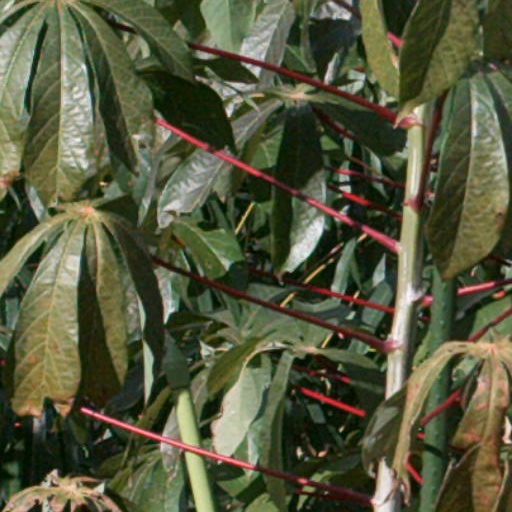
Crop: cassava